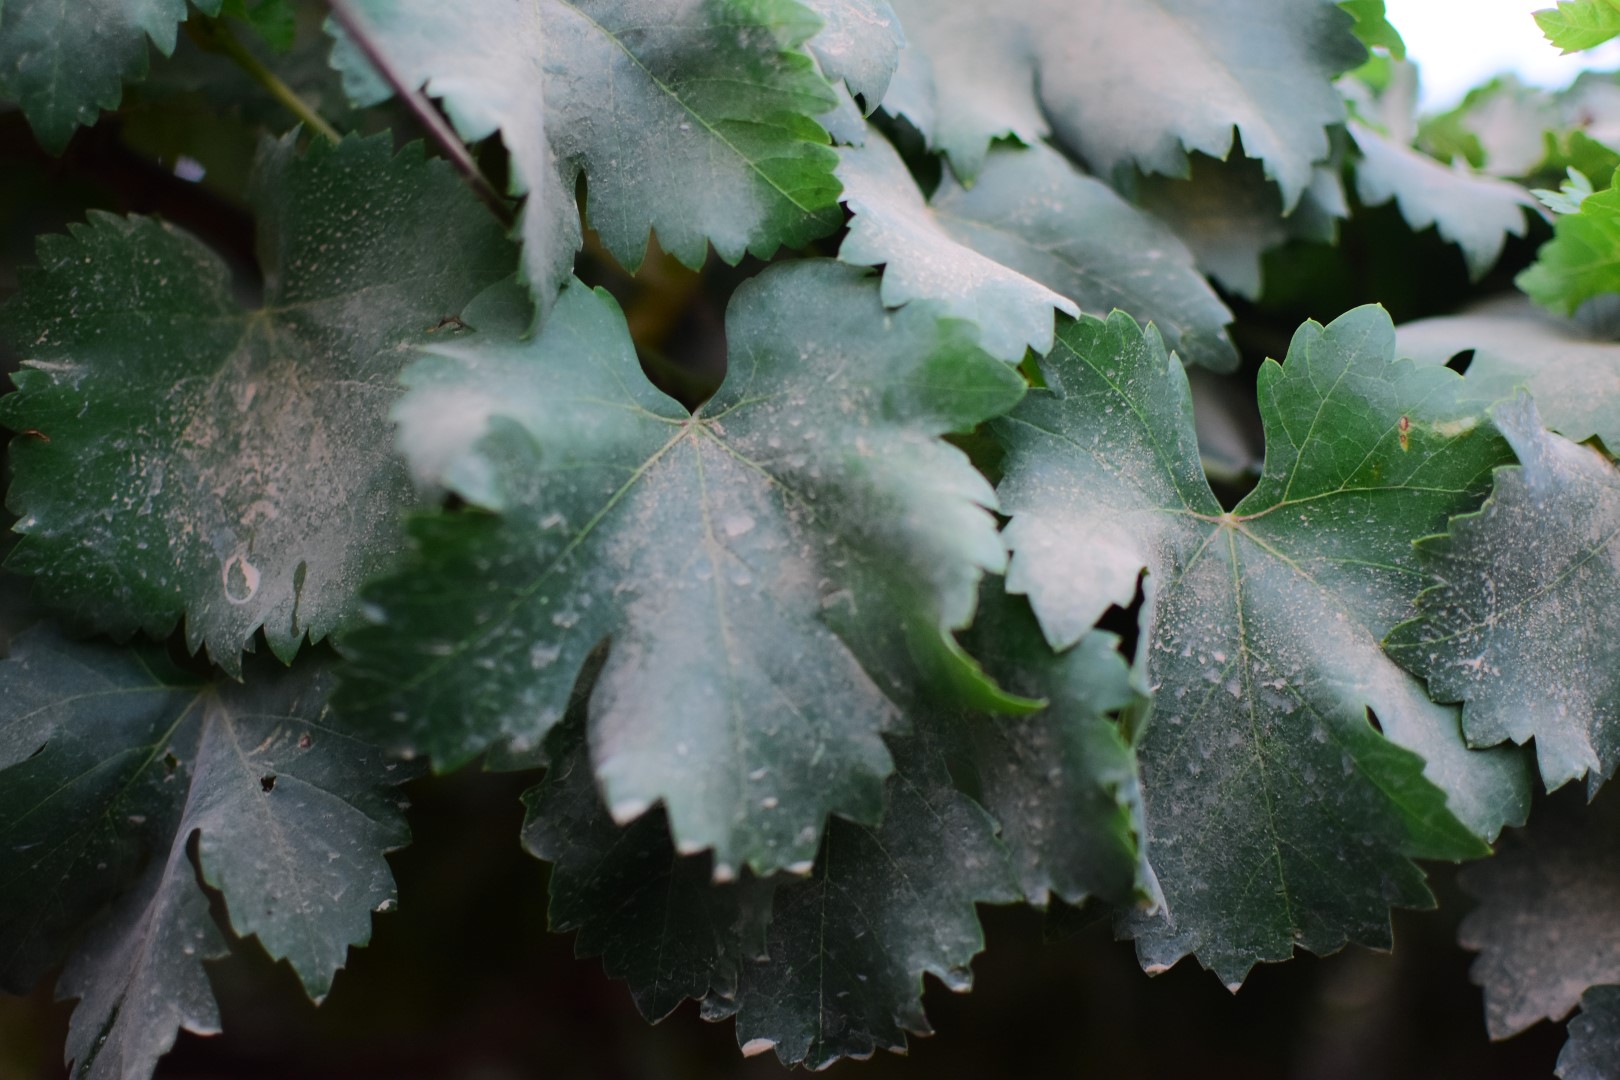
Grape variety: Shdah